Marcial Solana González-Camino

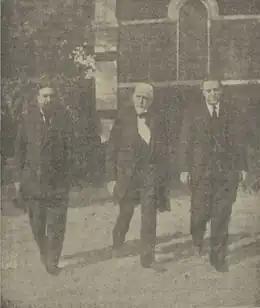
Carlist king Alfonso Carlos I (middle), 1931

In the late 1910s Solana emerged among nationwide Integrist activists, in the 1920s starting to publish front-page pieces in key Integrist paper, "El Siglo Futuro". Locally he was member of the Santander Junta Provincial and president of the municipal Junta, heading local party sessions and appearing at public gatherings alike; in the early 1920s he commenced another string as mayor of Villaescusa. When Primo de Rivera's coup brought political life to a standstill Solana withdrew into scientific work, in public restraining himself to Catholic activities. Nominated caballero of the Malta Order, in the mid-1920s he contributed to Asamblea Eucarística in Burgos, by the end of the decade engaging in Acción Católica. Attending its first Congreso Nacional of 1929, in 1929-1930 Solana spoke at different AC conferences nationwide. Cardenal Segura suggested his entry into Academia Pontífica de Ciencias, the plan which has never materialized.